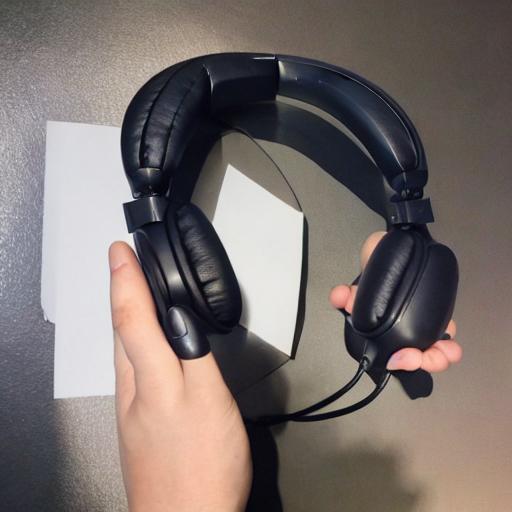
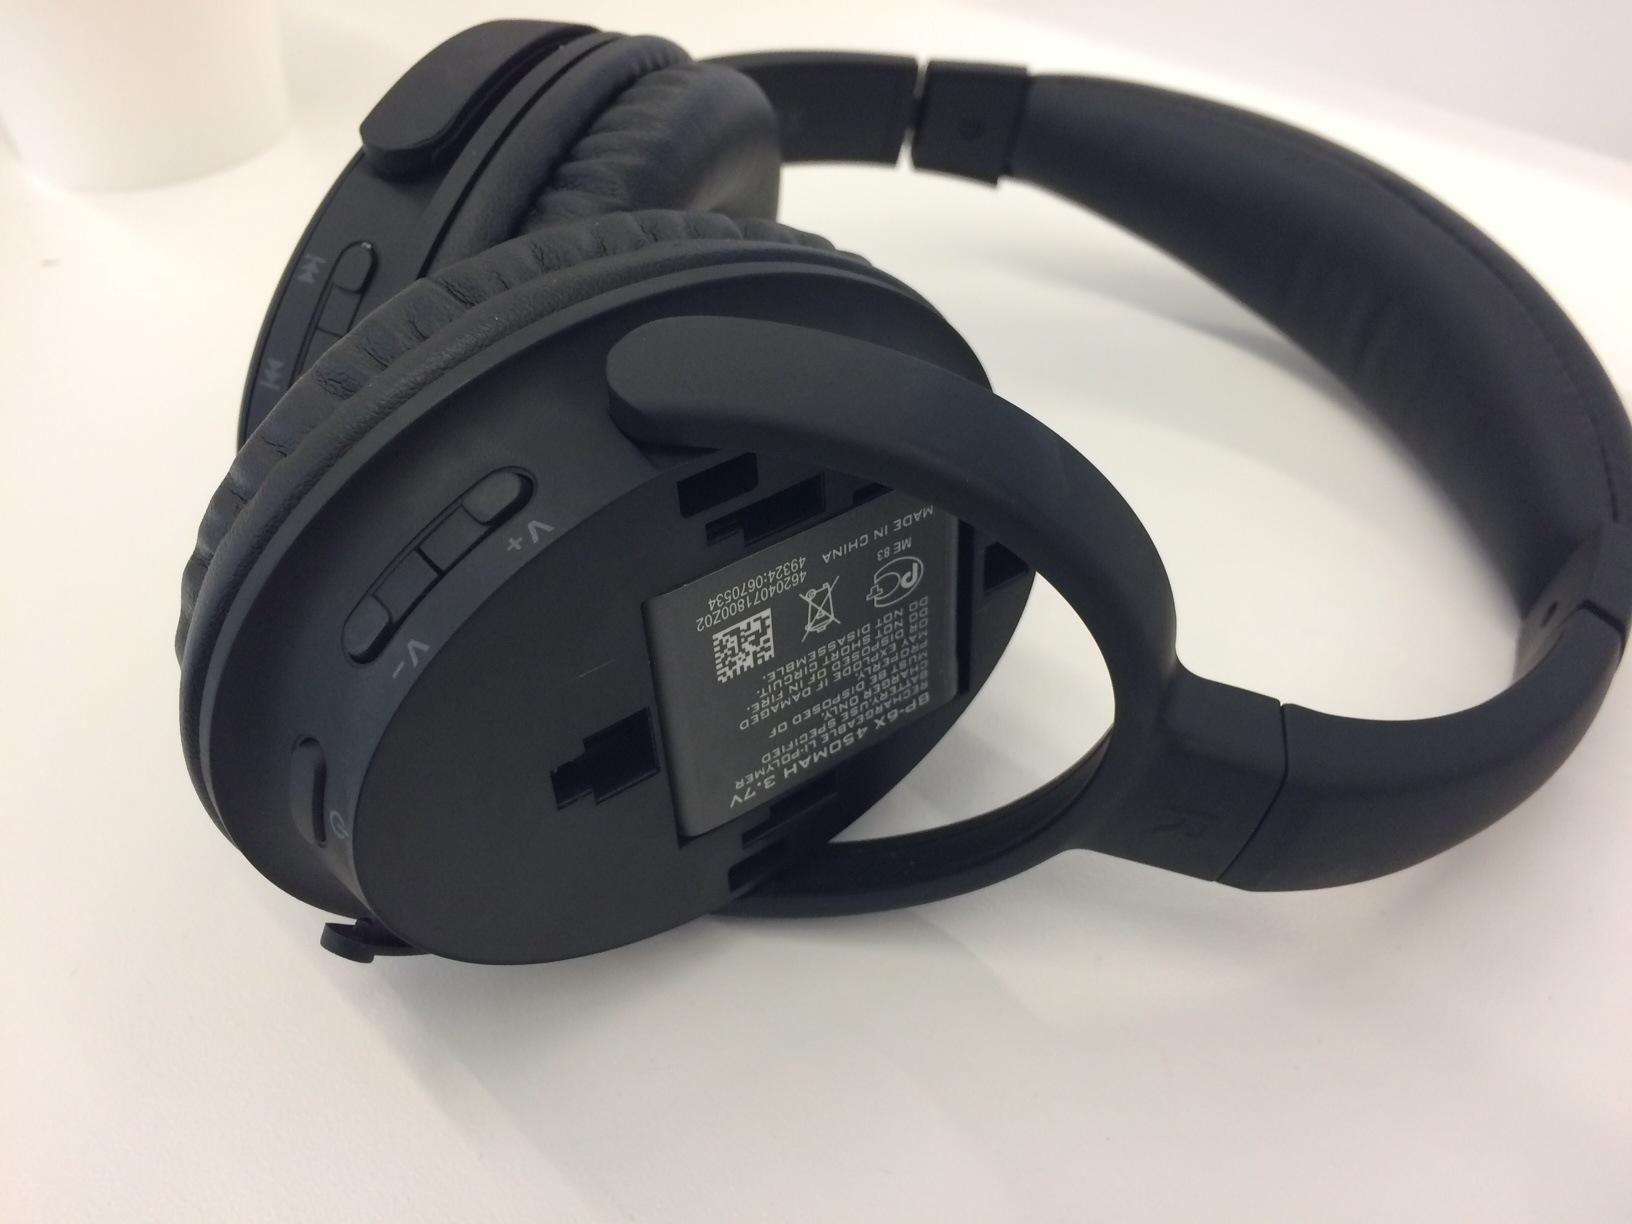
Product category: headphones
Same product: no